Esther M. Conwell

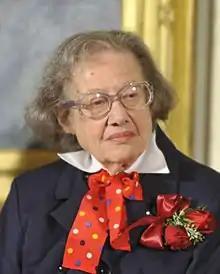
Conwell in 2010

Esther Marley Conwell (May 23, 1922 – November 16, 2014) was a pioneering American chemist and physicist, best known for the Conwell-Weisskopf theory that describes how electrons travel through semiconductors, a breakthrough that helped revolutionize modern computing. During her life, she was described as one of the most important women in science.